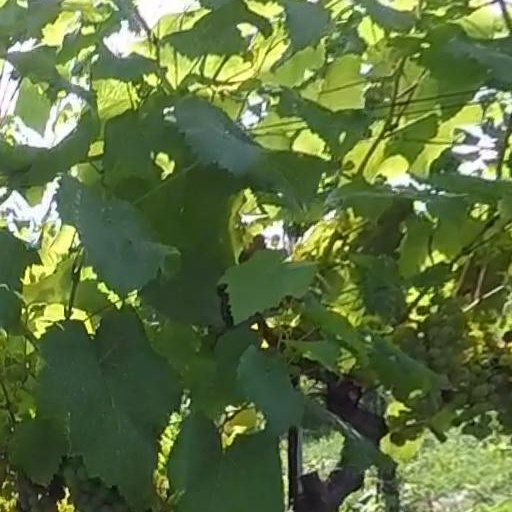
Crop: grape